Ivo Puhonny

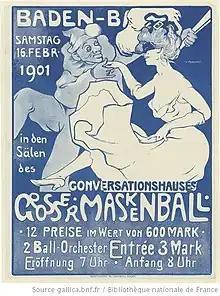
Advertisement poster for the Baden-Baden bal masqué, 1901

Ivo Puhonny (19 July 1876 – 6 February 1940) was a German graphic artist and puppeteer, son of the landscape painter . Puhonny is primarily known for his advertising art in the Sachplakat style, and for founding the Baden-Baden Puppet Theater in 1911.